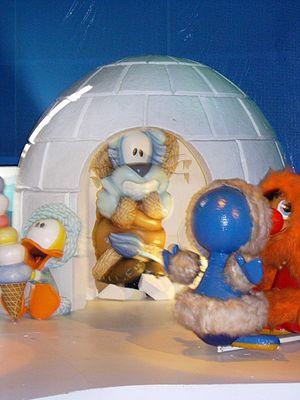
Loeki scène de l'Alaska Carnaval Festival
Carnaval Festival est un parcours scénique du parc d'attractions néerlandais Efteling. Conçue par l’auteur de films d’animation Joop Geesink - aussi connu en tant que créateur de Loeki le lion - l’attraction ouvre en 1984 peu après le décès de son père spirituel.
Loeki, le Petit Lion est une marionnette apparue à la télévision le 2 janvier 1972. Elle fut créée par le cinéaste d'animation néerlandais Joop Geesink. Ses gags de 4 secondes et son air attachant firent son succès. Après la mort de Joop Geesink en 1984, sa fille, Louise, continua la série jusqu'en 2004.